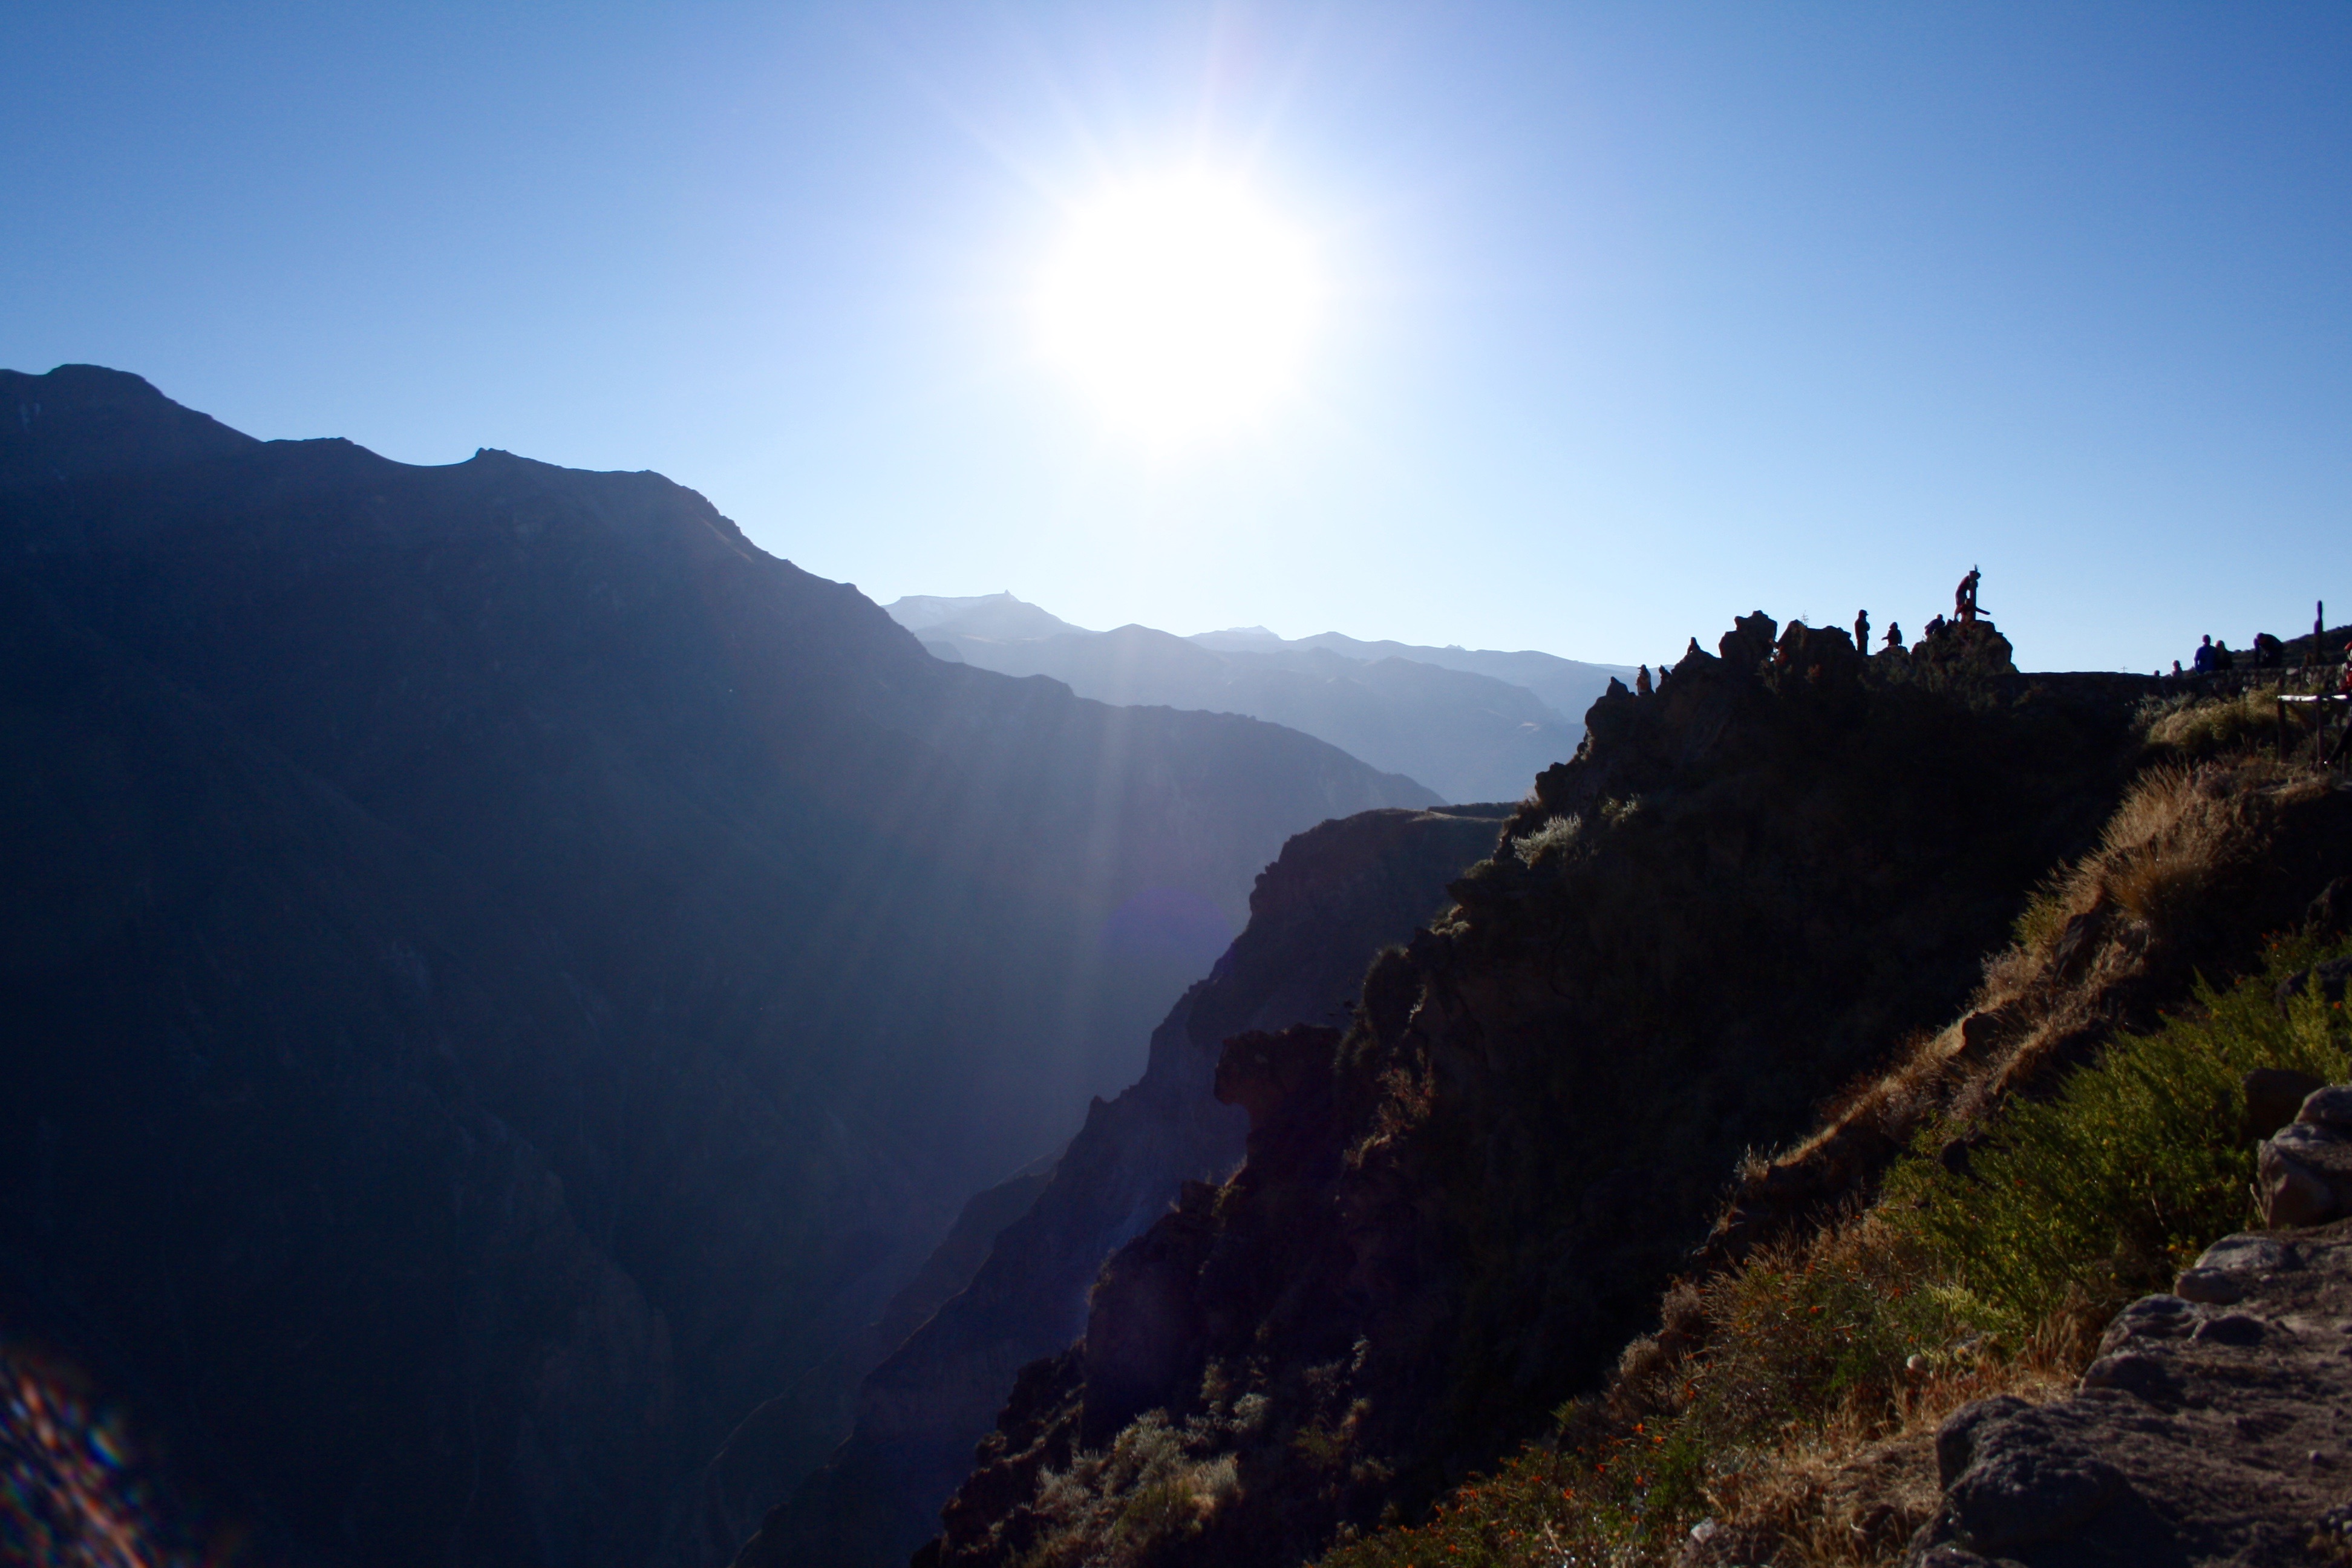
landscape, wilderness, mountain, adventure, mountain range, cliff, terrain, ridge, summit, alps, plateau, landform, geographical feature, mountainous landforms